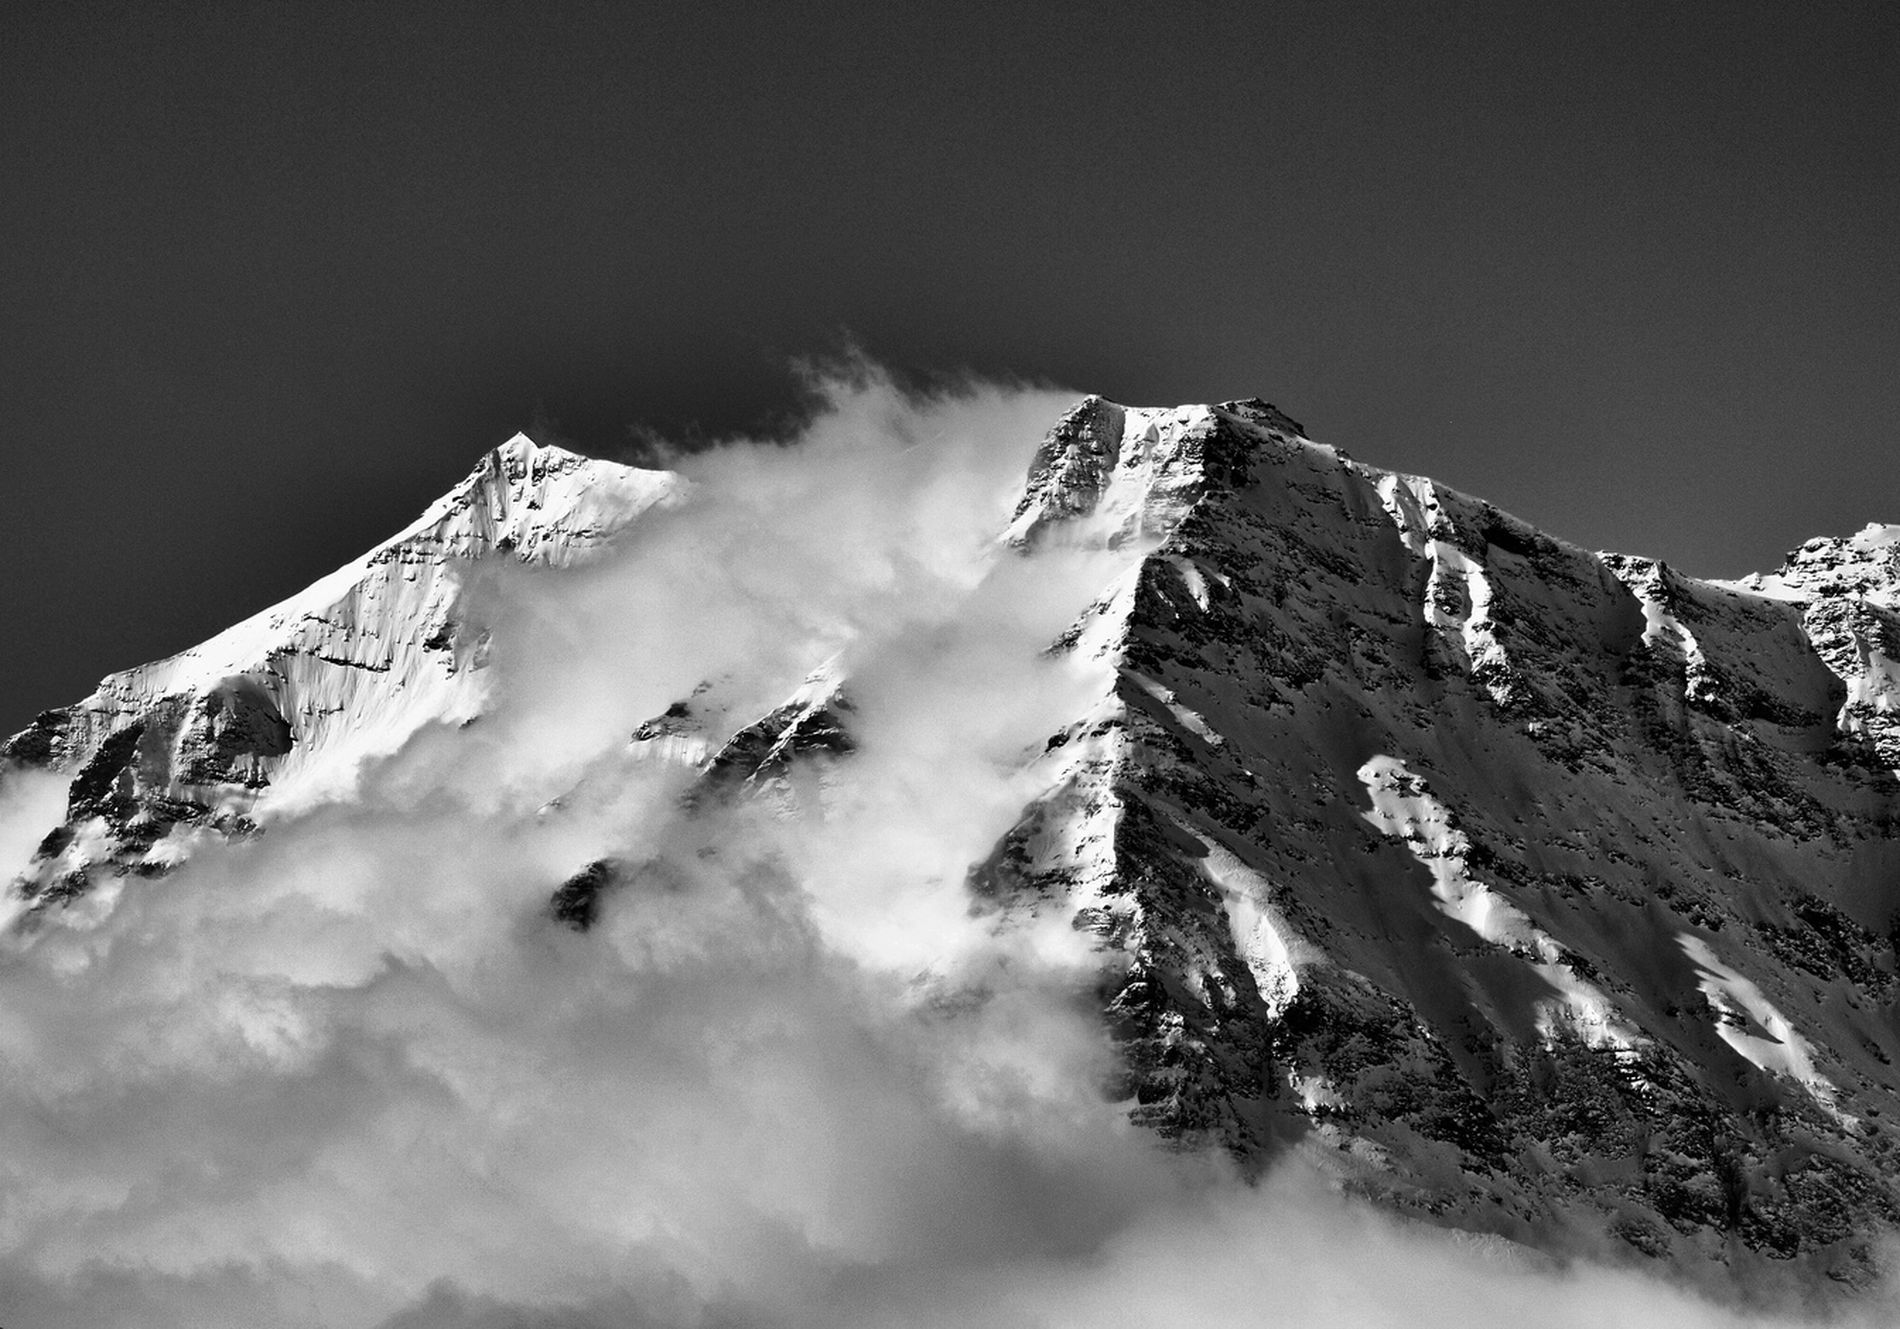
The peak of a snowy mountain
The black and white pictures features a white snowy mountain. Its peak can seen engulfed by the clouds and sky, Avalanche takes place from the very peak of the mountain.
Taken at eye level in daylight, this photograph shows the top of a snowy mountain. A greyscale color palette of black and white is used. The avalanche with the color palette gives the scene a very dramatic & majestic look.
Labels: Mountain, Mountain Range, Nature, Outdoors, Peak, Weather, Ice, Snow, Fir, Plant, Tree, Avalanche, Sky
Camera: OLYMPUS IMAGING CORP. E-P1
Aperture: F11
Exposure: 1/1250 sec
ISO: 200
Focal length: 72.0 mm